Metrovagonmash 81-717/81-714

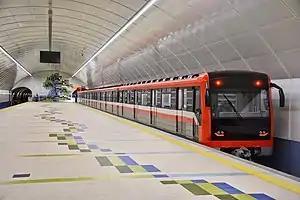
An 81-717M/714M trainset in Tbilisi.

81-717/714 trains were delivered to Kyiv in 1980 in order to modernize the metropolitan's rolling stock, followed by 81-717.5/714.5 trainsets in 1989, 81-717.5M/714.5M trains in 1995, and 81-717.5K/714.5K trains in 2013, while in 2023, 60 81-717.3/714.3 carriages were donated to Kyiv from Warsaw. All the 81-717/714 trainsets from the 1980s underwent a major overhaul in 2019-20.